Human rights in Ghana

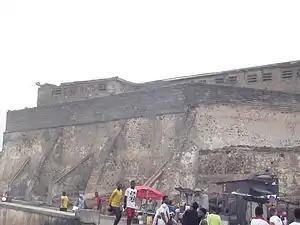
The almost 400 years old James Fort Prison in Accra was in use as a prison until 2008. It was originally built for 200 slaves, but housed over 740 male and female prisoners.

Squalid conditions, poor food, and overcrowding in Ghana's prisons were called "cruel, inhuman and degrading treatment," by the UN in 2013. The extent of prison overcrowding is estimated to be higher than the government's official figures. Prison authorities use a system where inmates known as "black coats" whip other misbehaving prisoners with canes.